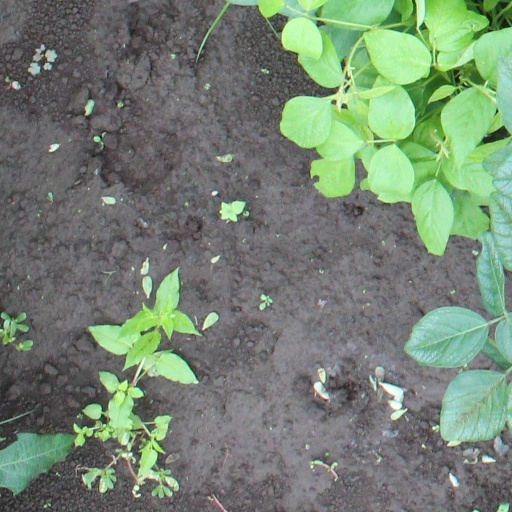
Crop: soybean